Miguel Otero Silva

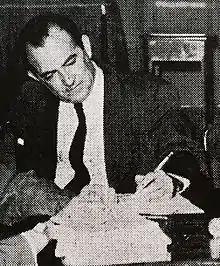

Miguel Otero Silva (October 26, 1908 – August 28, 1985), was a Venezuelan writer, journalist, humorist and politician. A figure of great relevance in Venezuelan literature, his literary and journalistic works related strictly to the socio-political history of Venezuela. Throughout his life he was repeatedly forced into exile. Later on, after the establishment of a democratic state in 1958, he was elected to the Venezuelan Senate.